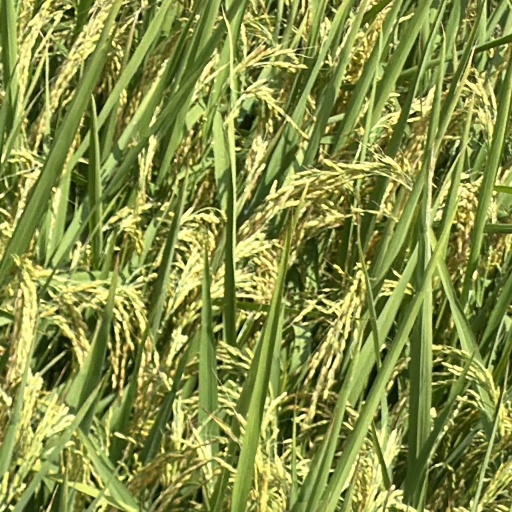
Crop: rice